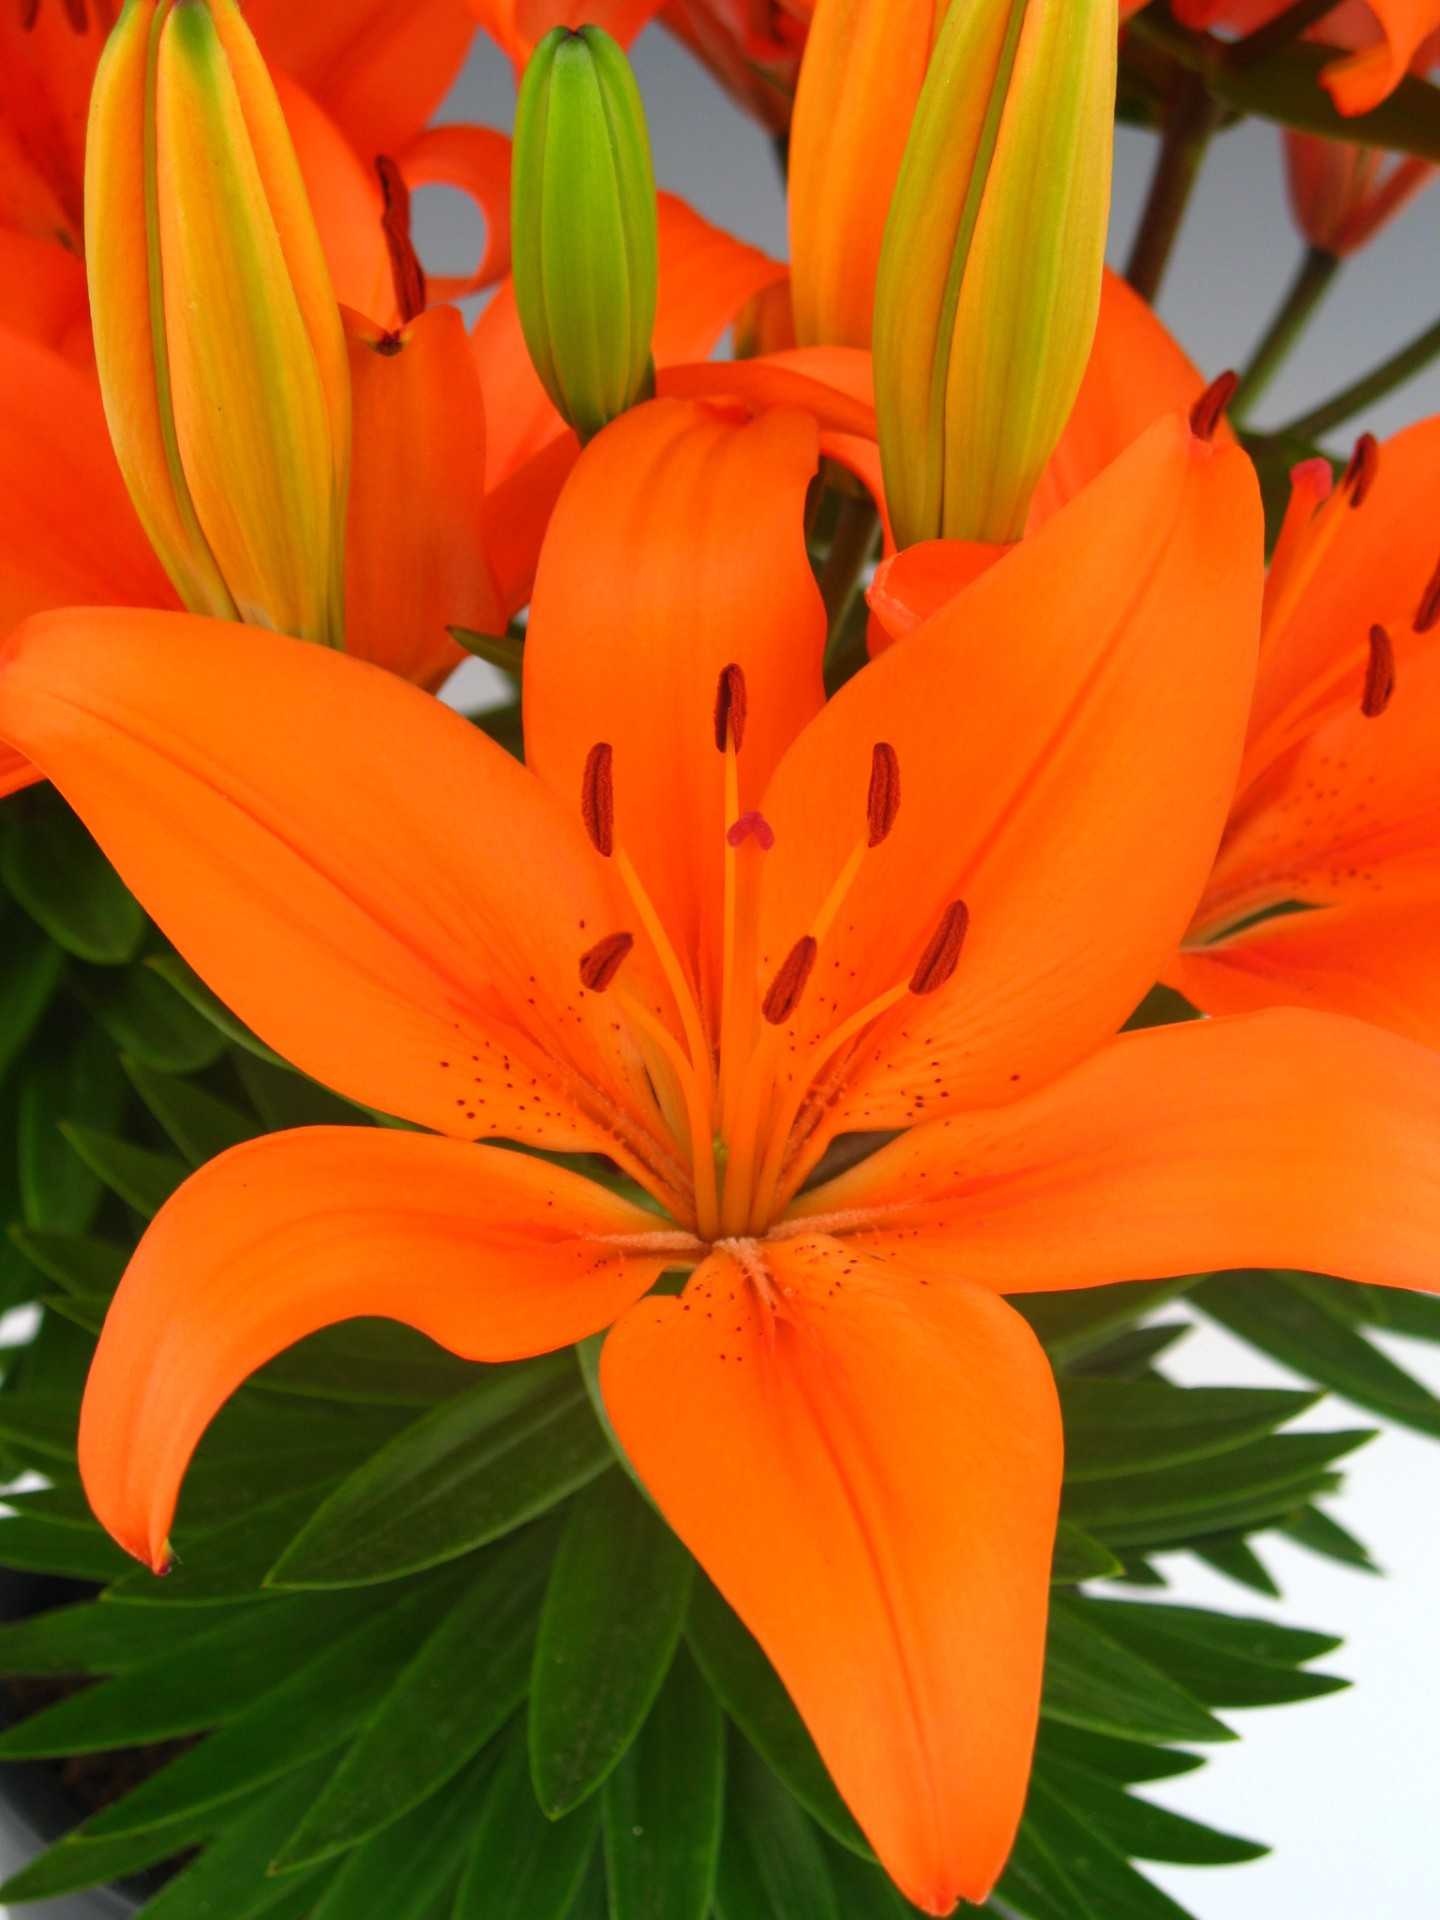
Label: Orange